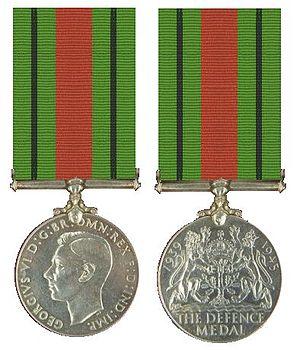
La Defence Medal 1939-45 ou Médaille de la Défense 39-45 est la médaille commémorative attribuée pour la participation à la défense des territoires britanniques entre le 3 septembre 1939 et le 2 septembre 1945, qui est la date de la fin de la guerre pour les britanniques, et non le 8 mai 1945.